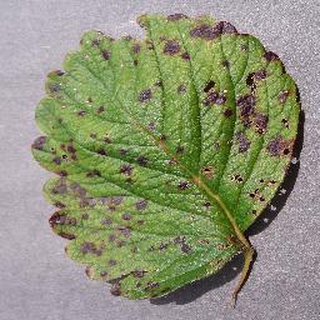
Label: strawberry_leaf_scorch